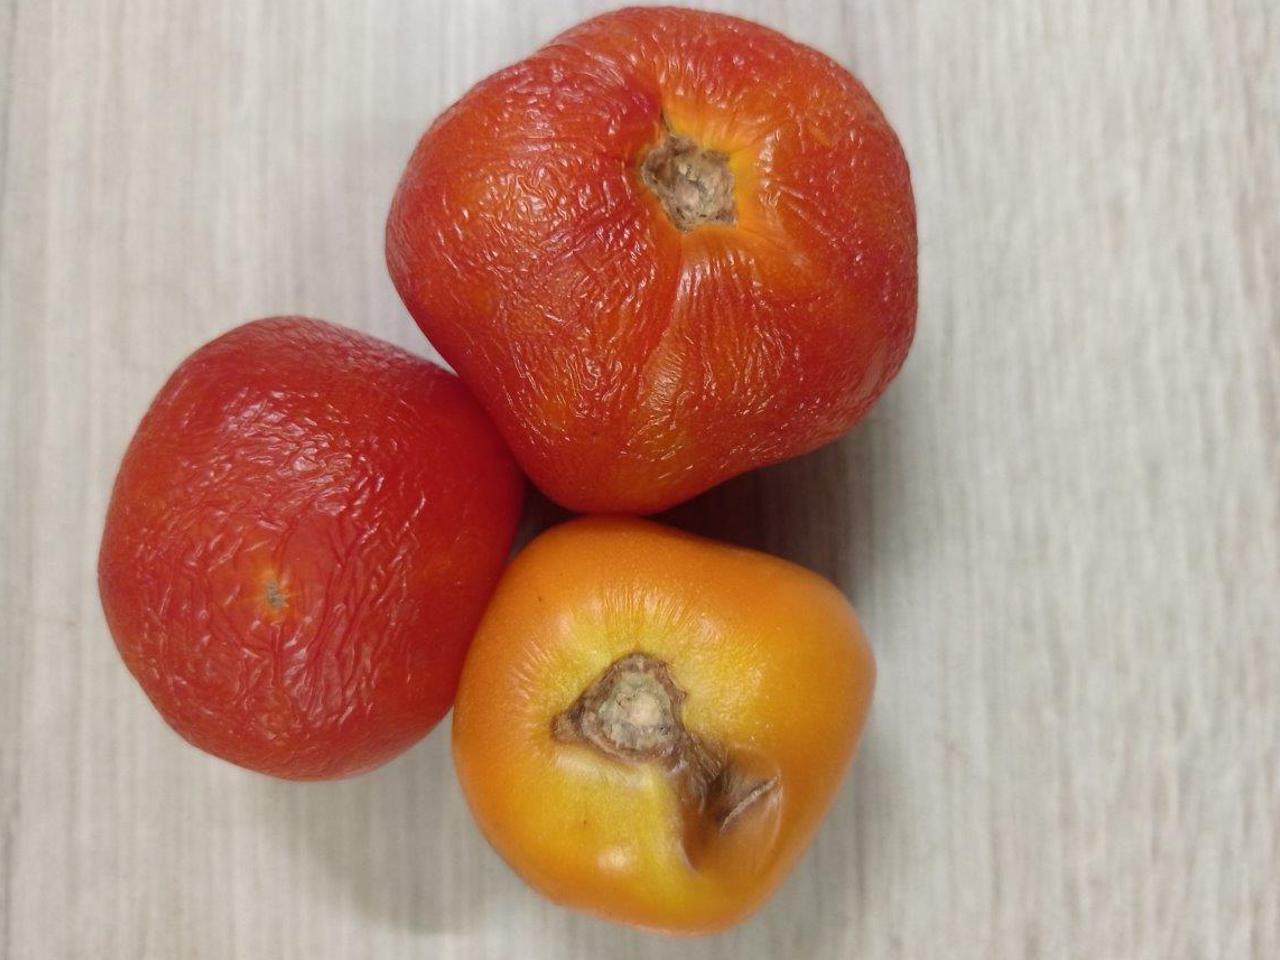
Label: Rotten